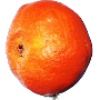
Label: Clementine 1